Cut the Rope (video game)

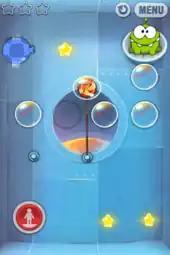
A level of "Cut the Rope". The candy floats in a bubble, which can be popped with a touch or blown to the right with the blue bellows. The red button reverses the direction of gravity, making the candy go down in the bubble and up when it's not.

On each stage, a candy is hung by one or several ropes, which the player can cut. The goal of each stage is to get the candy to a green monster named Om Nom by cutting the ropes in a particular order while utilizing the game's physics to get the candy to Om Nom. As the game progresses, new elements are added to the puzzles; examples including bubbles that can float the candy offscreen and spiders that can steal the candy. Such elements require the player to utilize them in such a fashion that the candy can reach Om Nom.